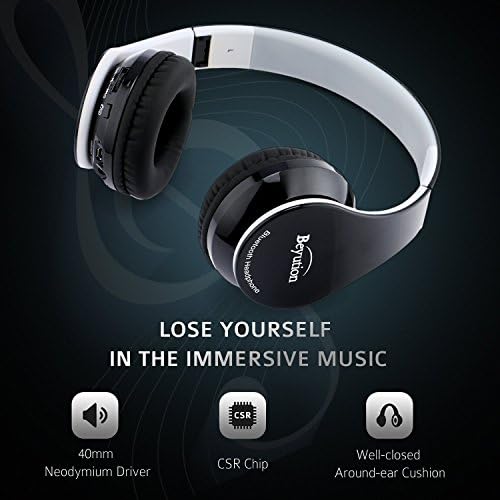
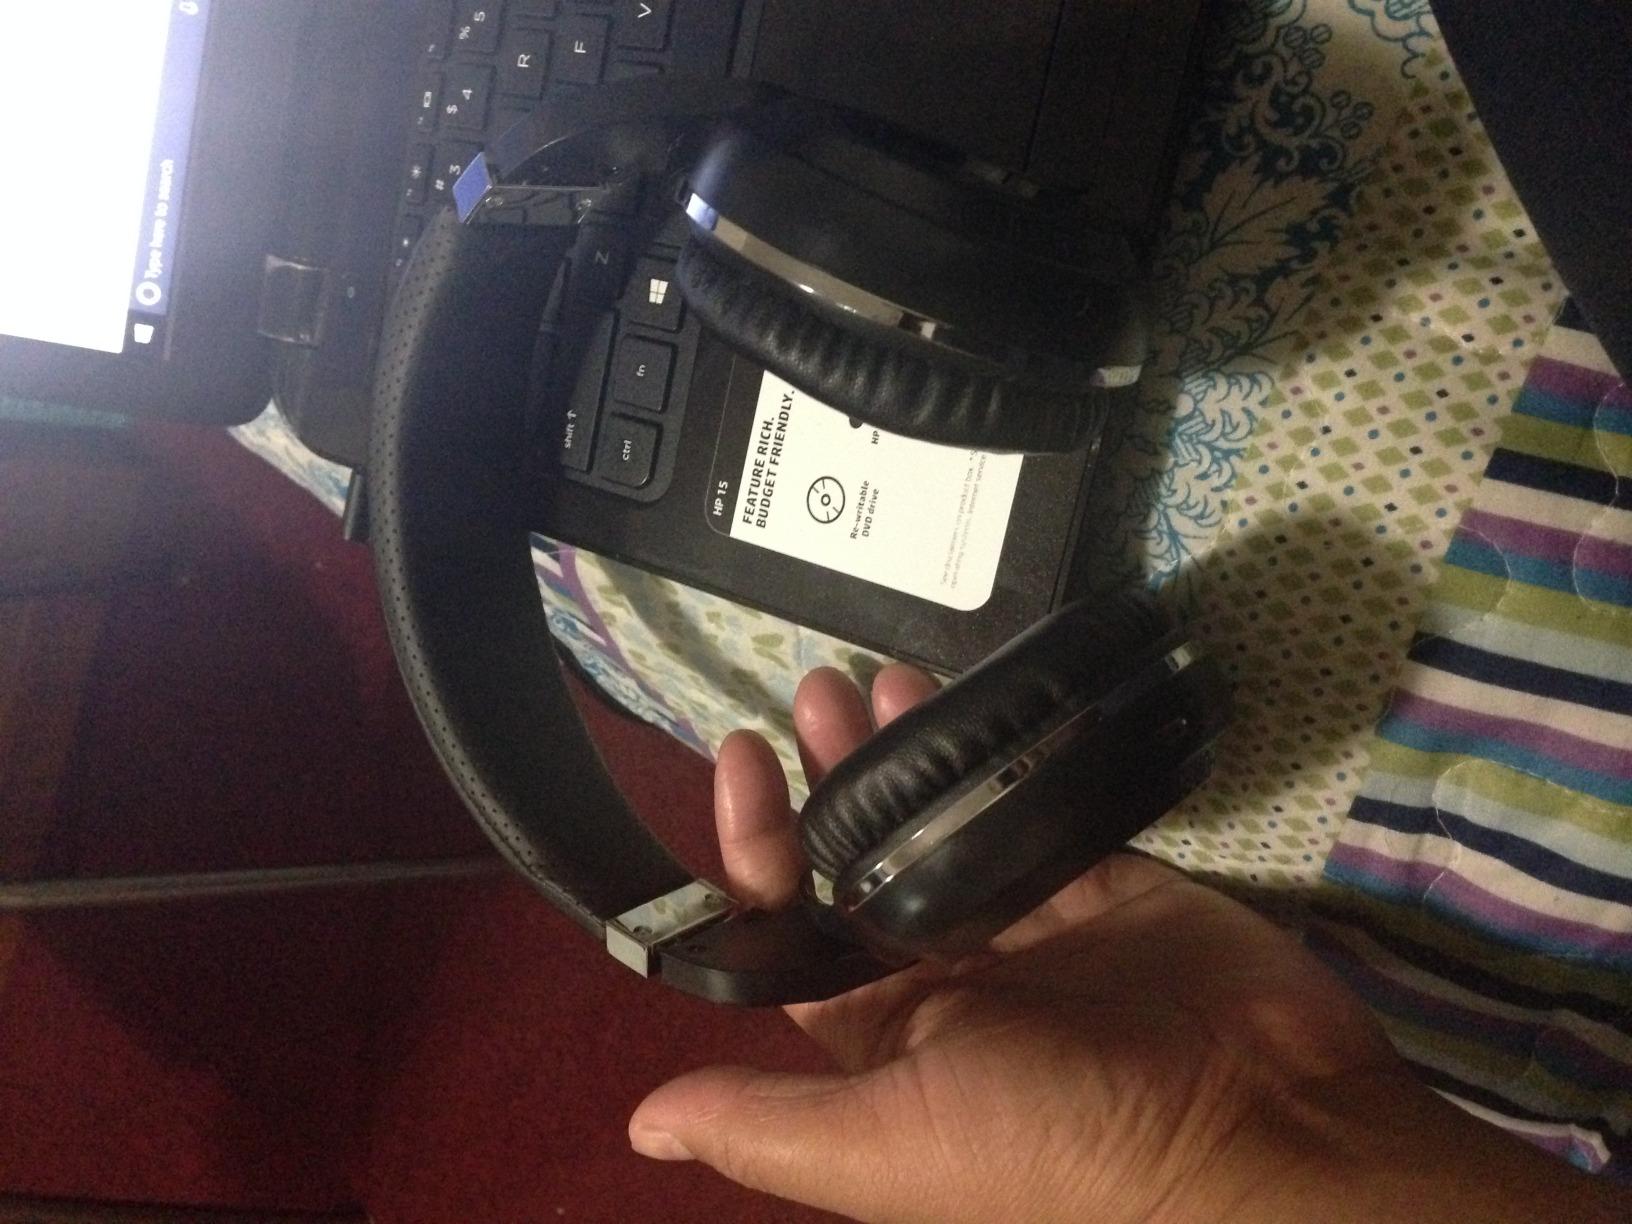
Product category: headphones
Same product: no